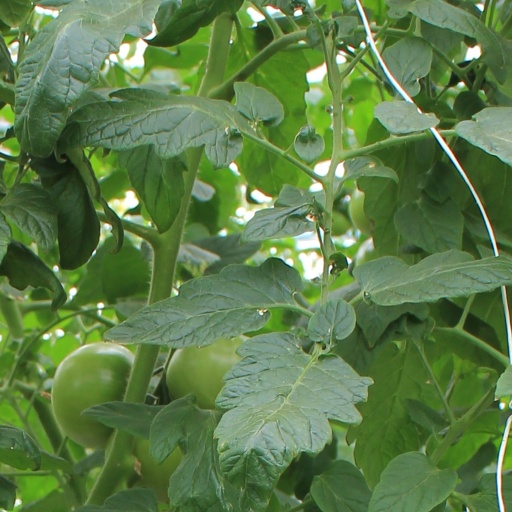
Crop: tomato